Tughlaqabad Fort

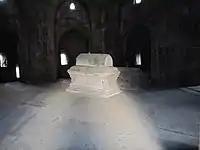
Graves inside the Mausoleum

Inside the mausoleum reside three graves: the central one belongs to Ghiyas ud-din Tughluq, whereas the other two are believed to be those of his wife and his son (and successor) Muhammad bin Tughluq. In the north-western bastion of the enclosure wall with its pillared corridors is another octagonal tomb in a similar style with a smaller marble dome and inscribed marble and sandstone slabs over its arched doors. According to an inscription over its southern entrance, this tomb houses the remains of Zafar Khan. His grave was at the site prior to the construction of the outpost and was consciously integrated into the design of the mausoleum by Ghiyath al-Din himself.